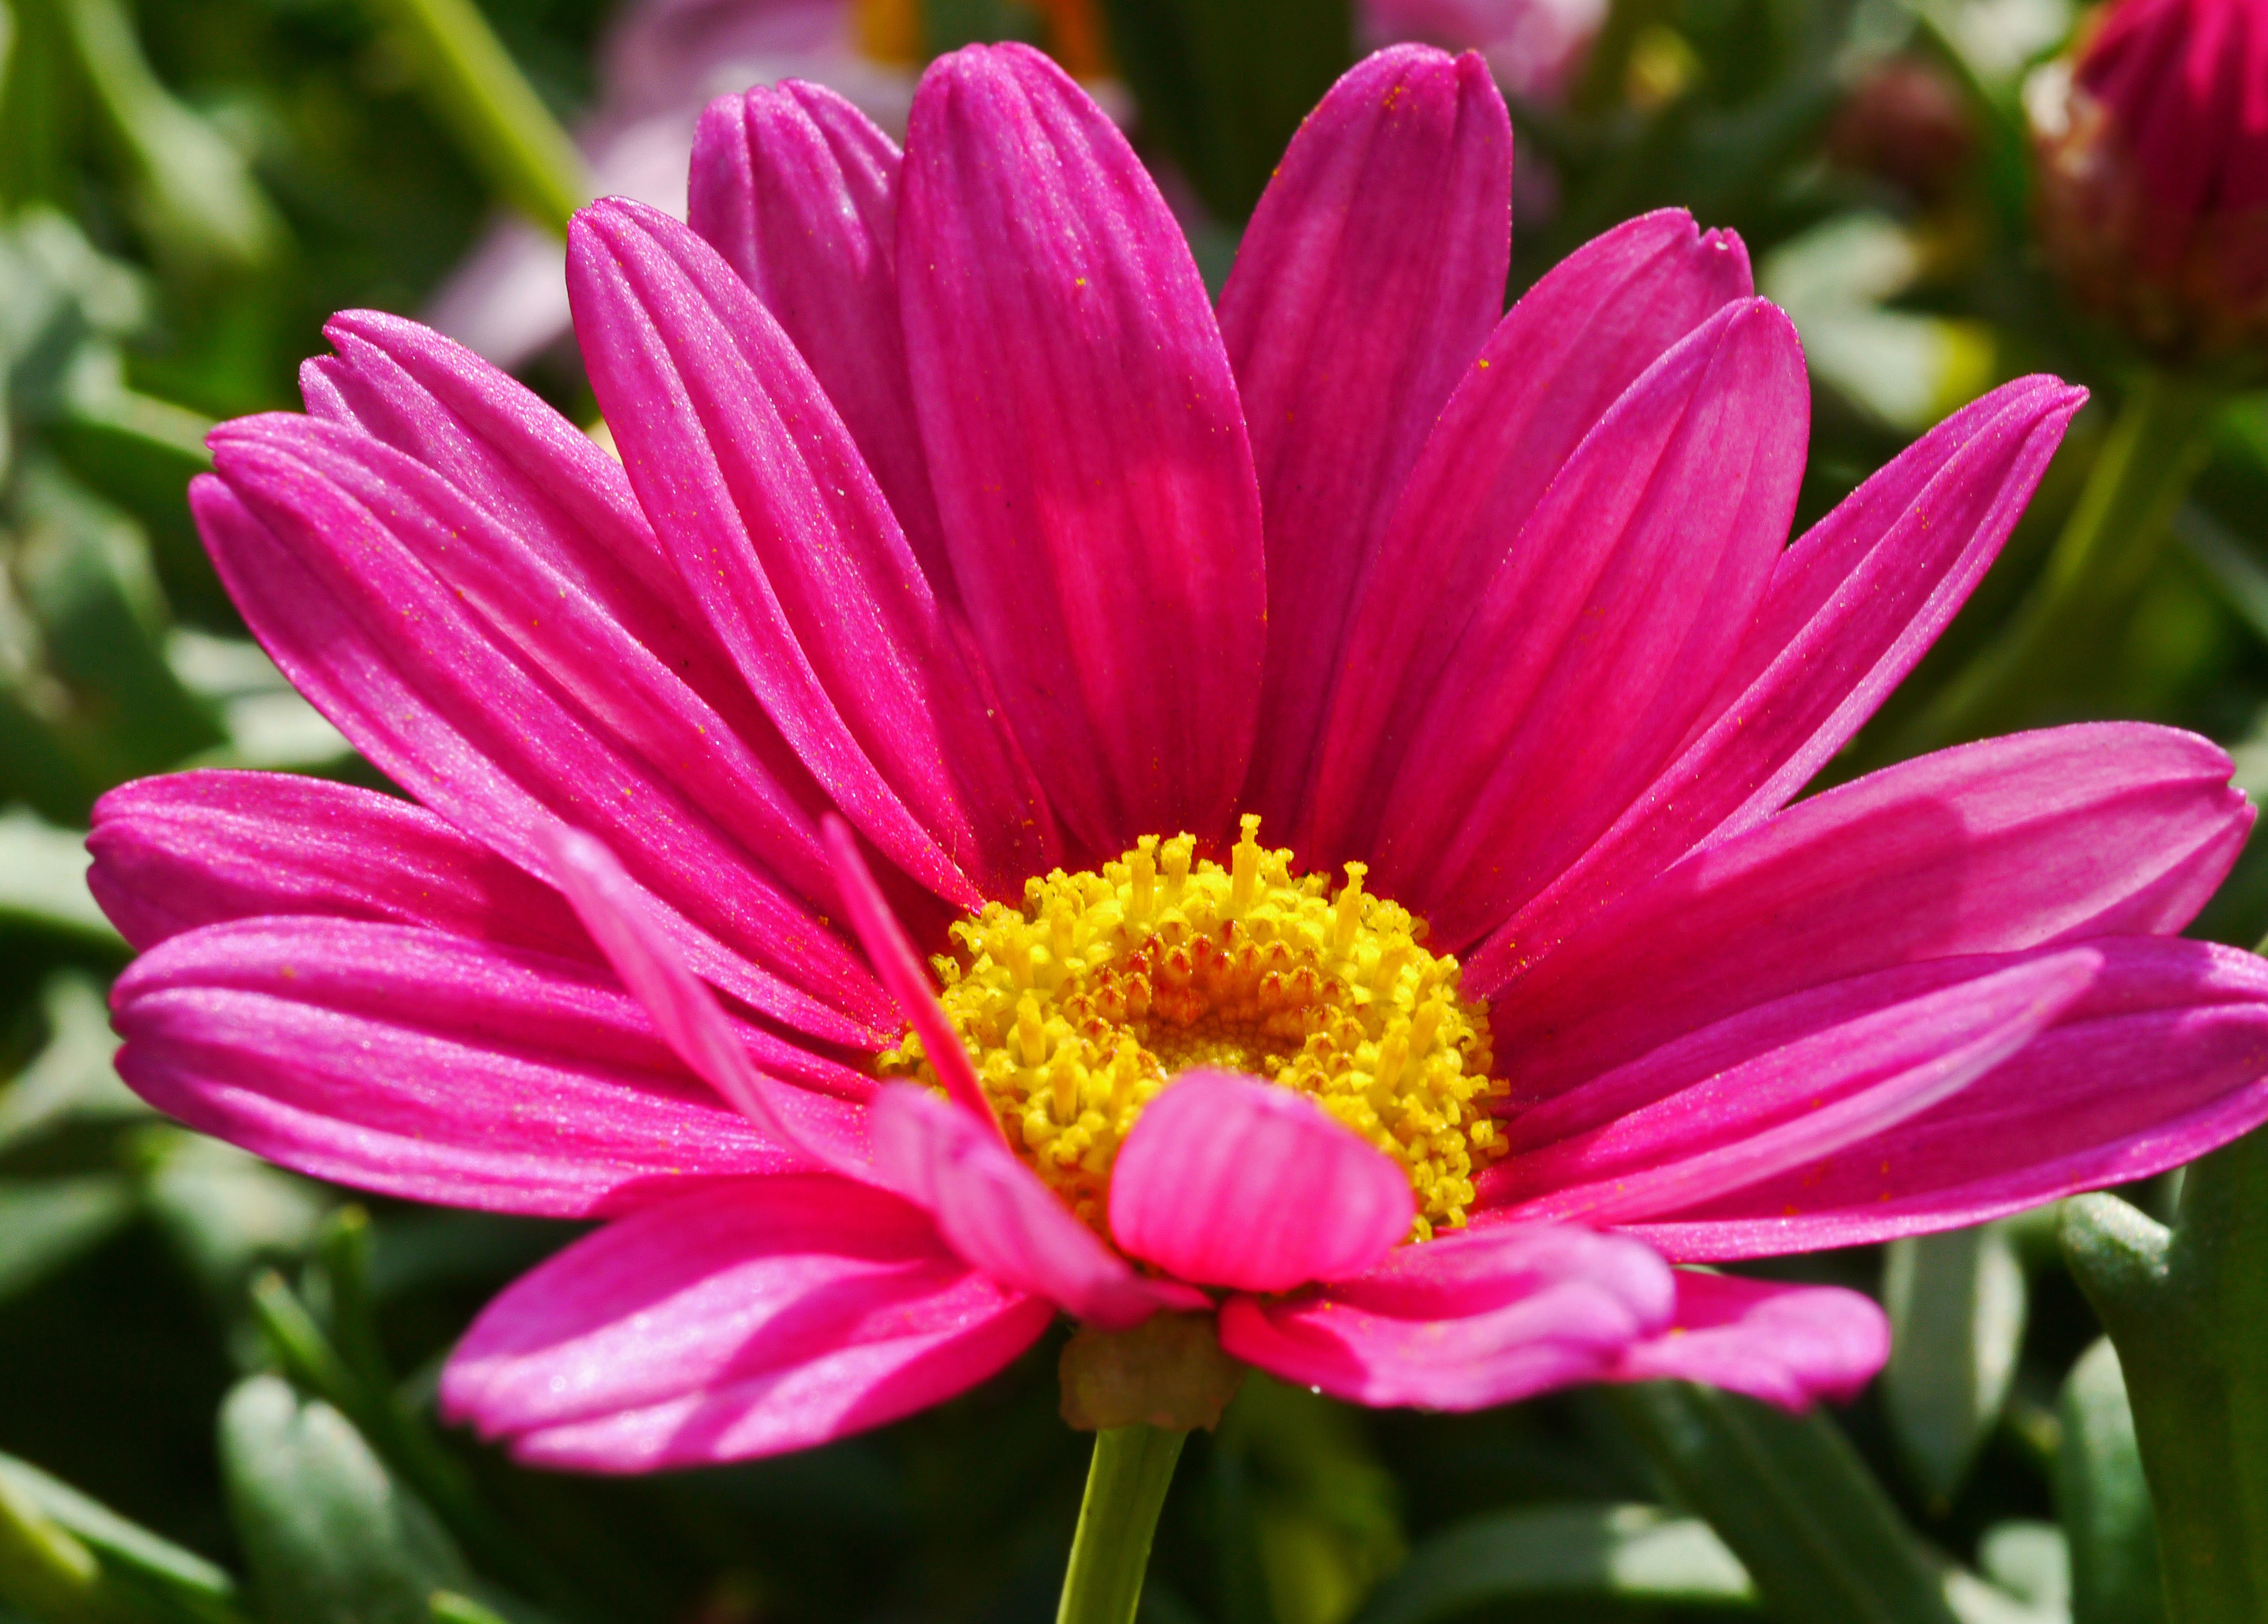
blossom, plant, flower, purple, petal, bloom, spring, macro, garden, pink, close, flora, violet, gerbera, early bloomer, spring flower, marguerite, macro photography, flowering plant, daisy family, annual plant, plant stem, land plant, marguerite daisy, garden cosmos